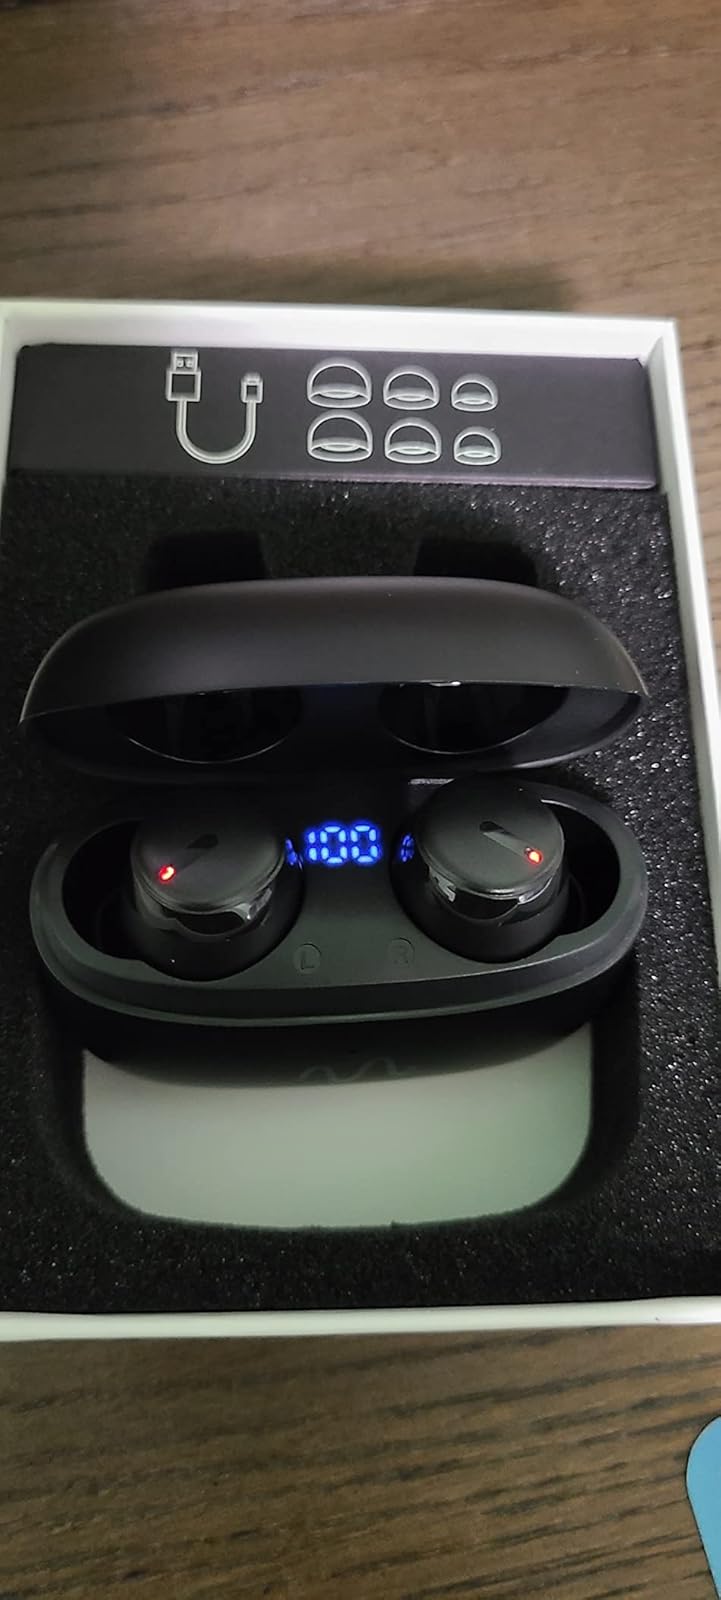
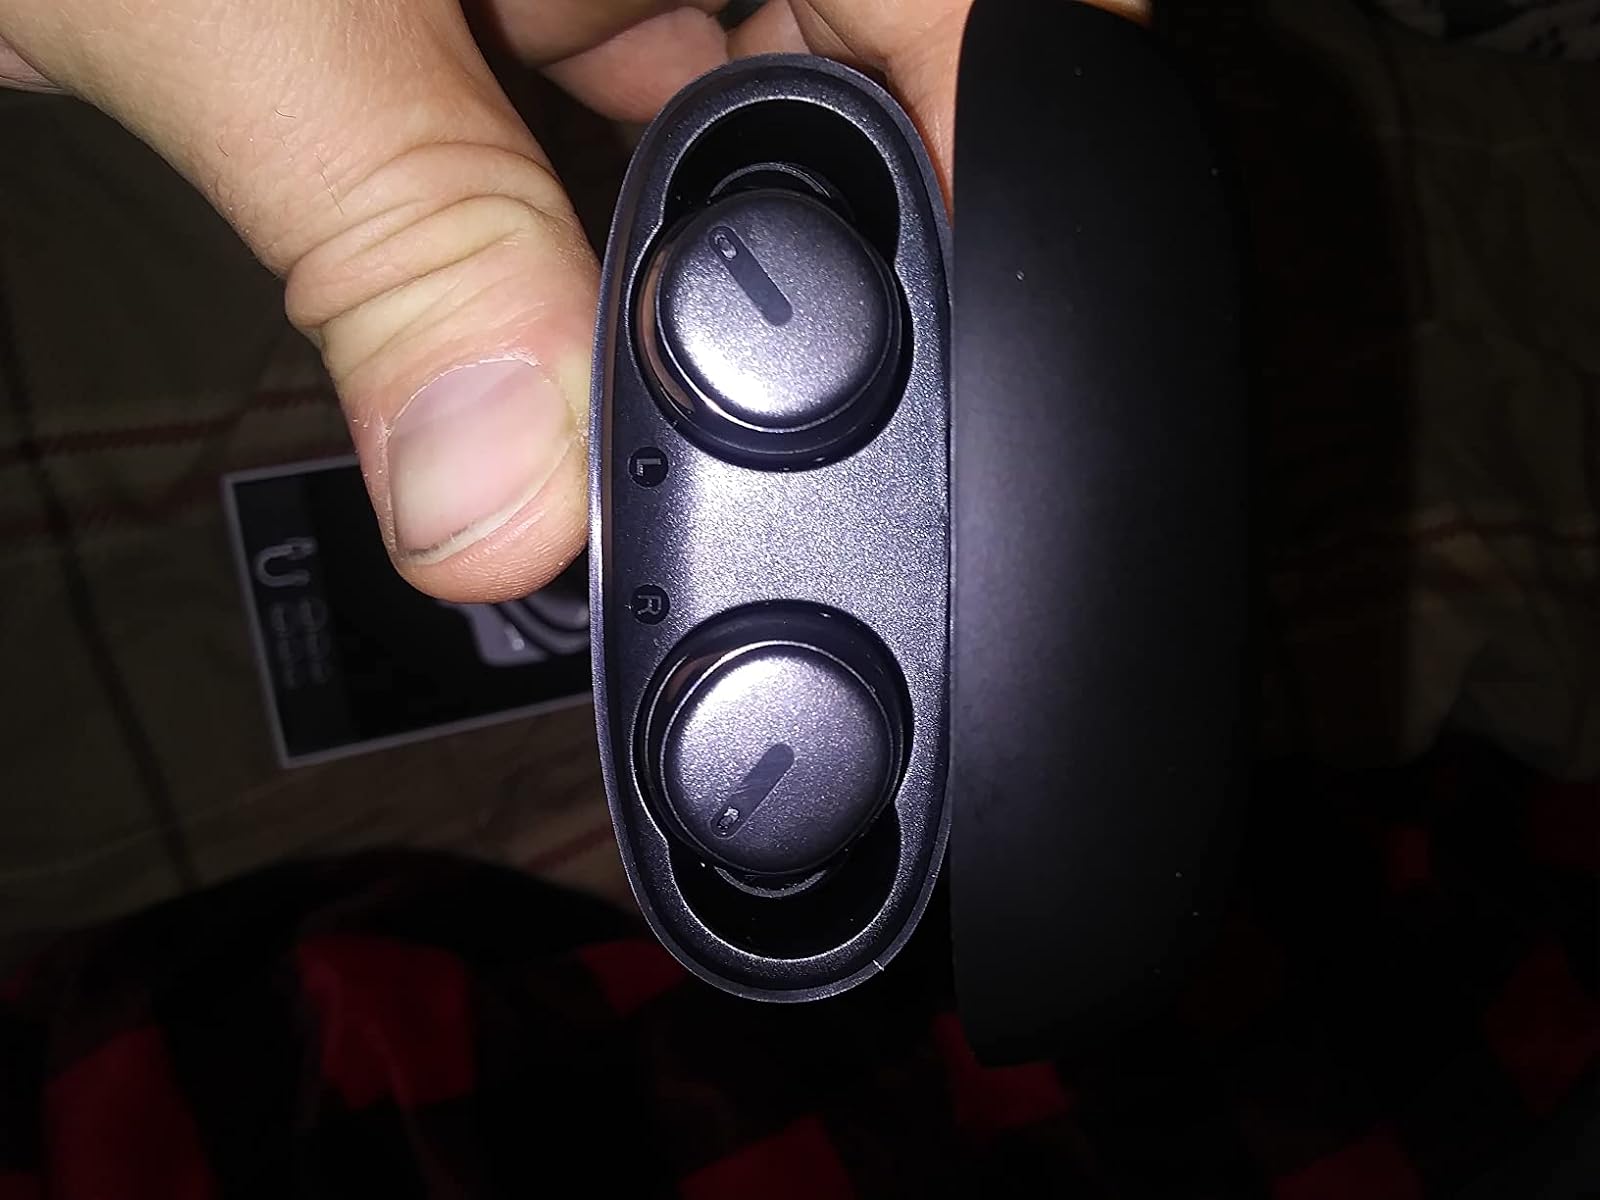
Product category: earbuds
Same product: yes